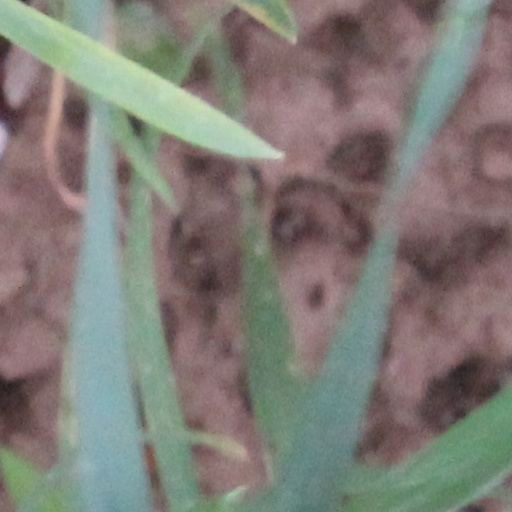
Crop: wheat